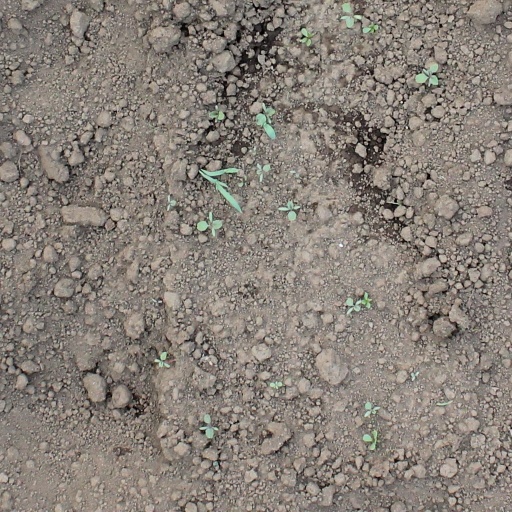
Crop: soybean